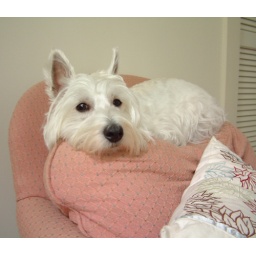
Delilah in the dog chair